Tropical Snow

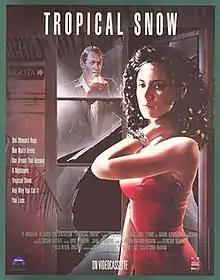
Promotional poster

Tropical Snow is a 1988 American drama film written and directed by Ciro Durán and starring David Carradine, Madeleine Stowe, and Jsu Garcia (credited as "Nick Corri"). It was Durán's "first scripted, English-language feature", and also Tim Allen's film debut (with a cameo as a baggage handler).